Rufus N. Rhodes

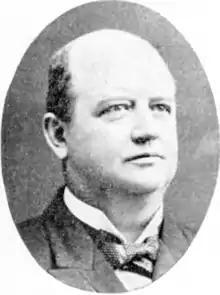
Rufus Napoleon Rhodes

Rufus Napoleon Rhodes (June 5, 1856– January 12, 1910) was the founder, publisher, and managing editor of the "Birmingham News" in Alabama from 1888 until his death.